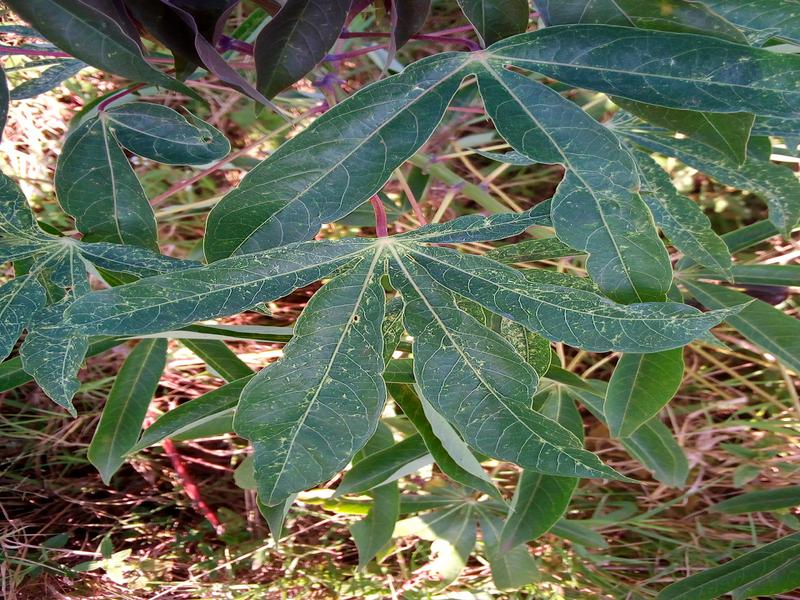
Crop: cassava
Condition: green_mottle